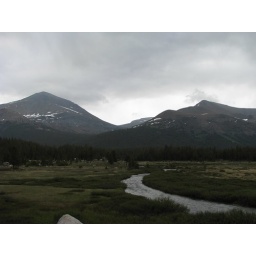
This is wat is used to draw in school days missing sun between the mountains and a house near the stream.